Palladacycle

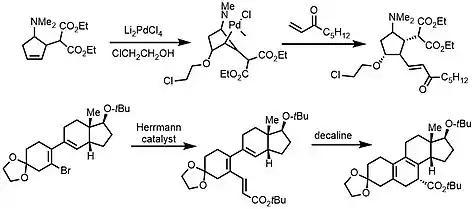
Palladacycles as intermediate and pre-catalyst in total synthesis

By employing palladacycles as pre-catalysts, high reactivity and selectivity have been achieved in Heck reaction[2] and a variety of cross-coupling reactions, such as Suzuki, Sonogashira, Stille, Buchwald–Hartwig reactions.